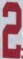
Number: 2